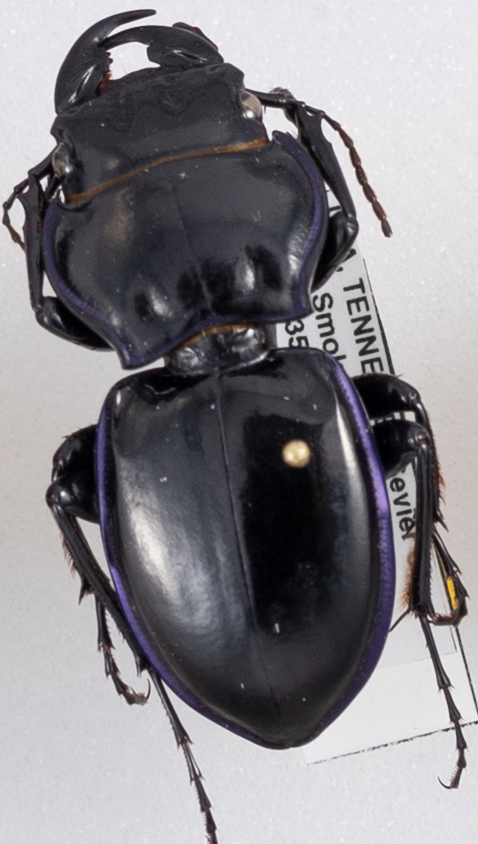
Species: Pasimachus punctulatus
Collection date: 2018-05-29
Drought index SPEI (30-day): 0.248
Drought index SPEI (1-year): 0.226
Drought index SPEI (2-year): -0.39